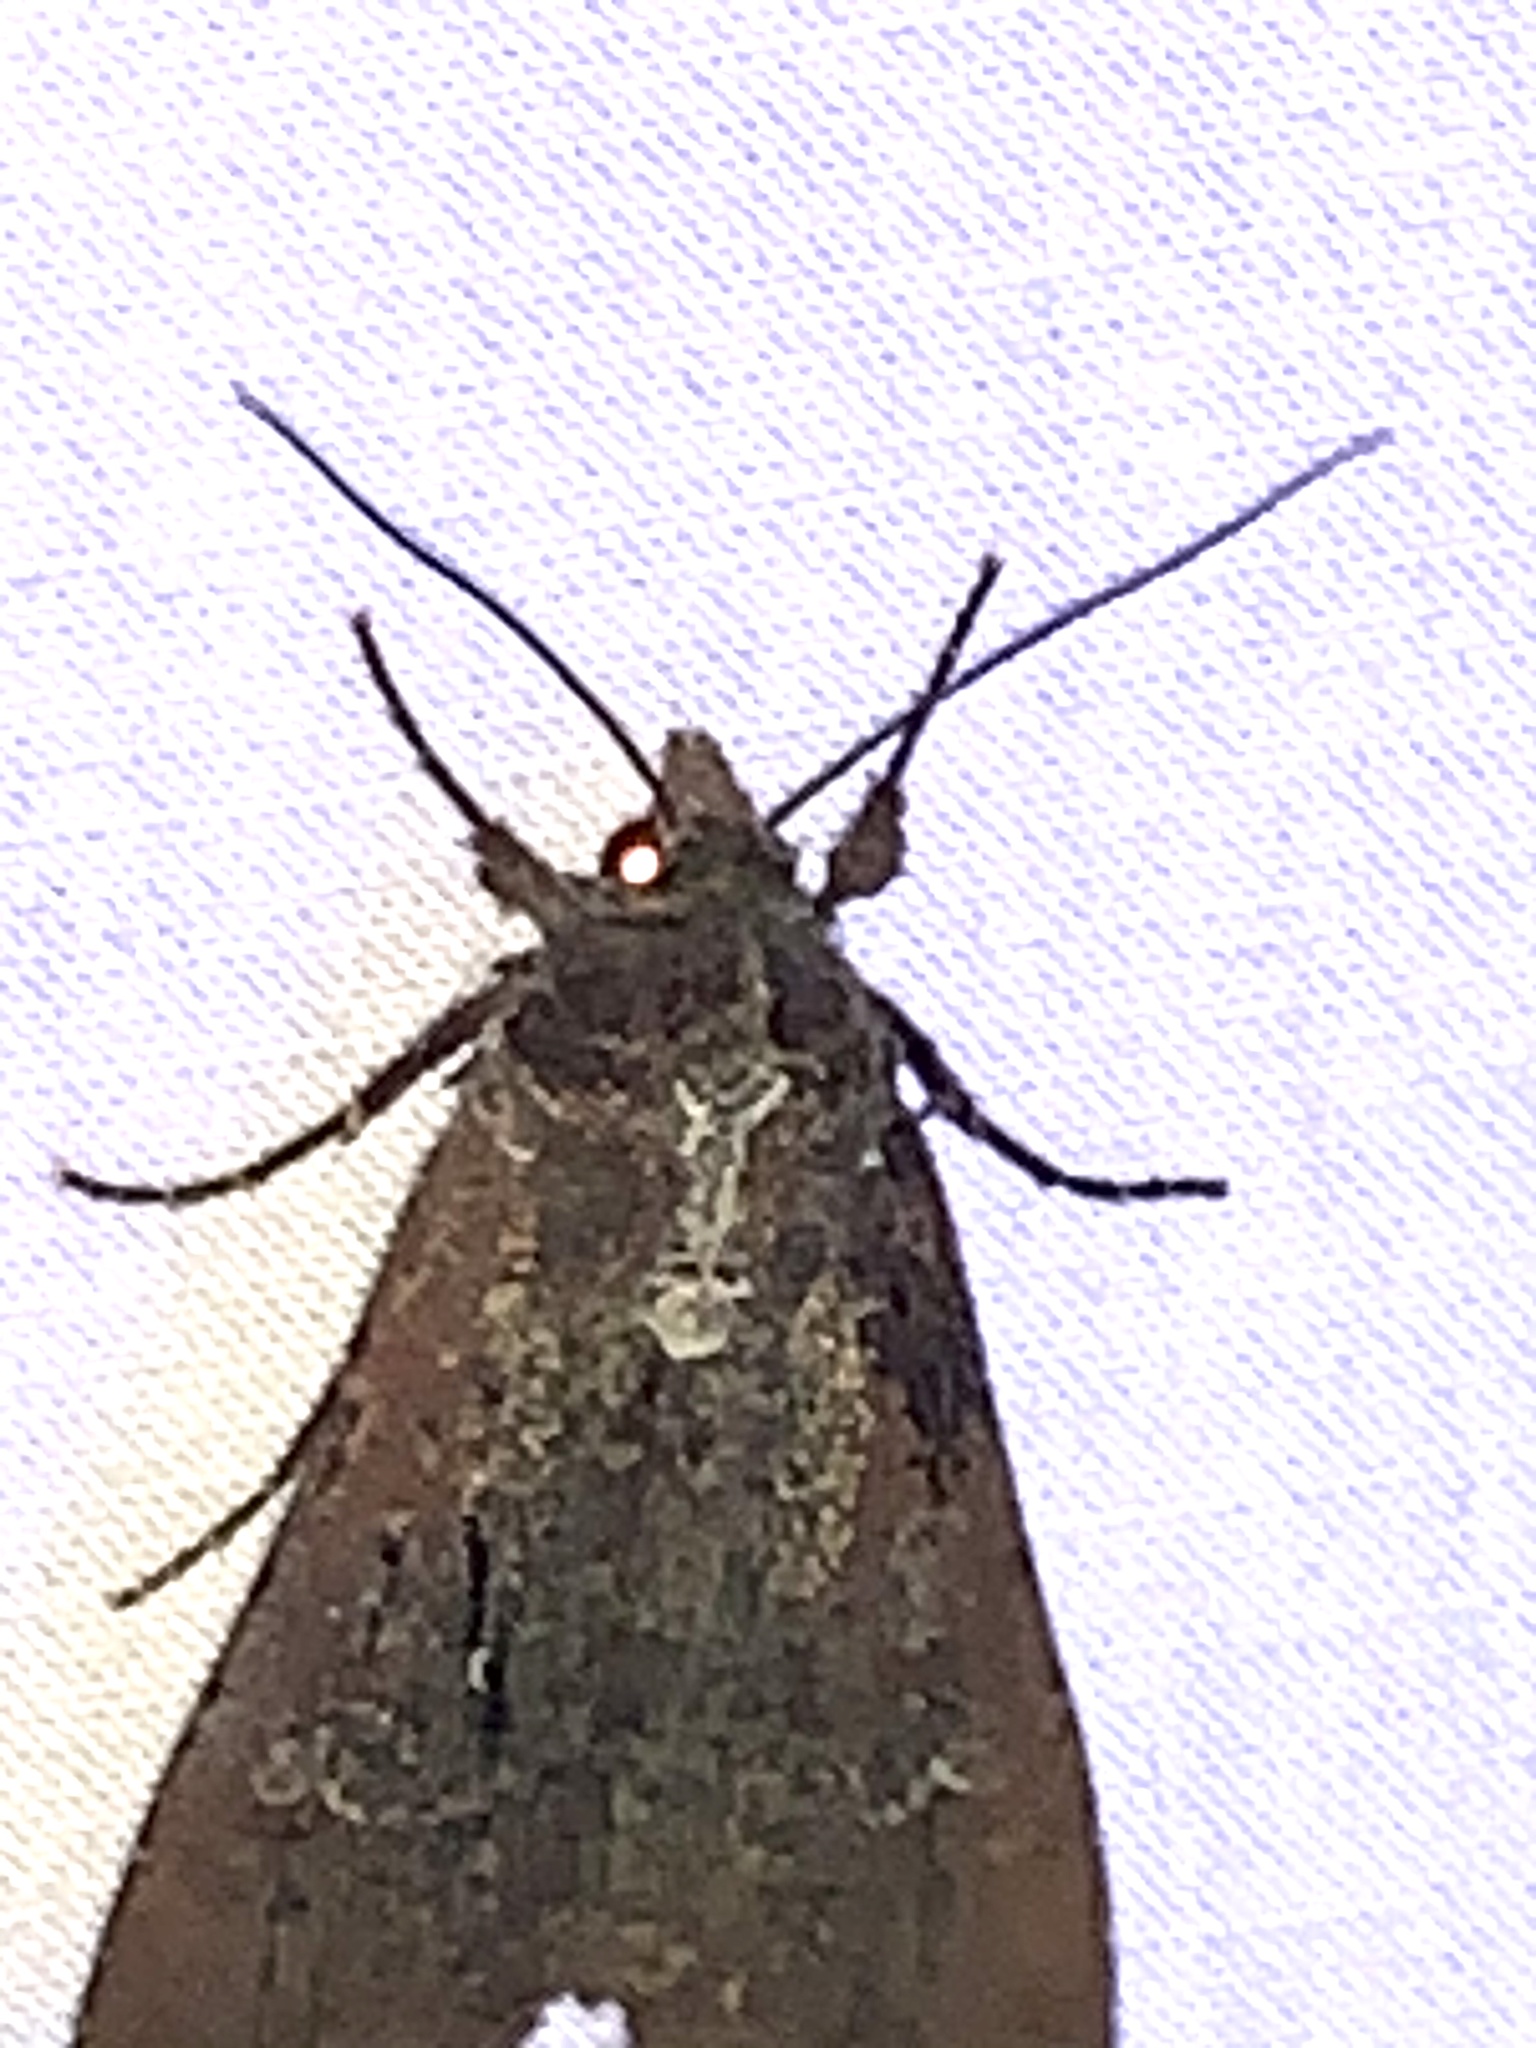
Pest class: cutworms